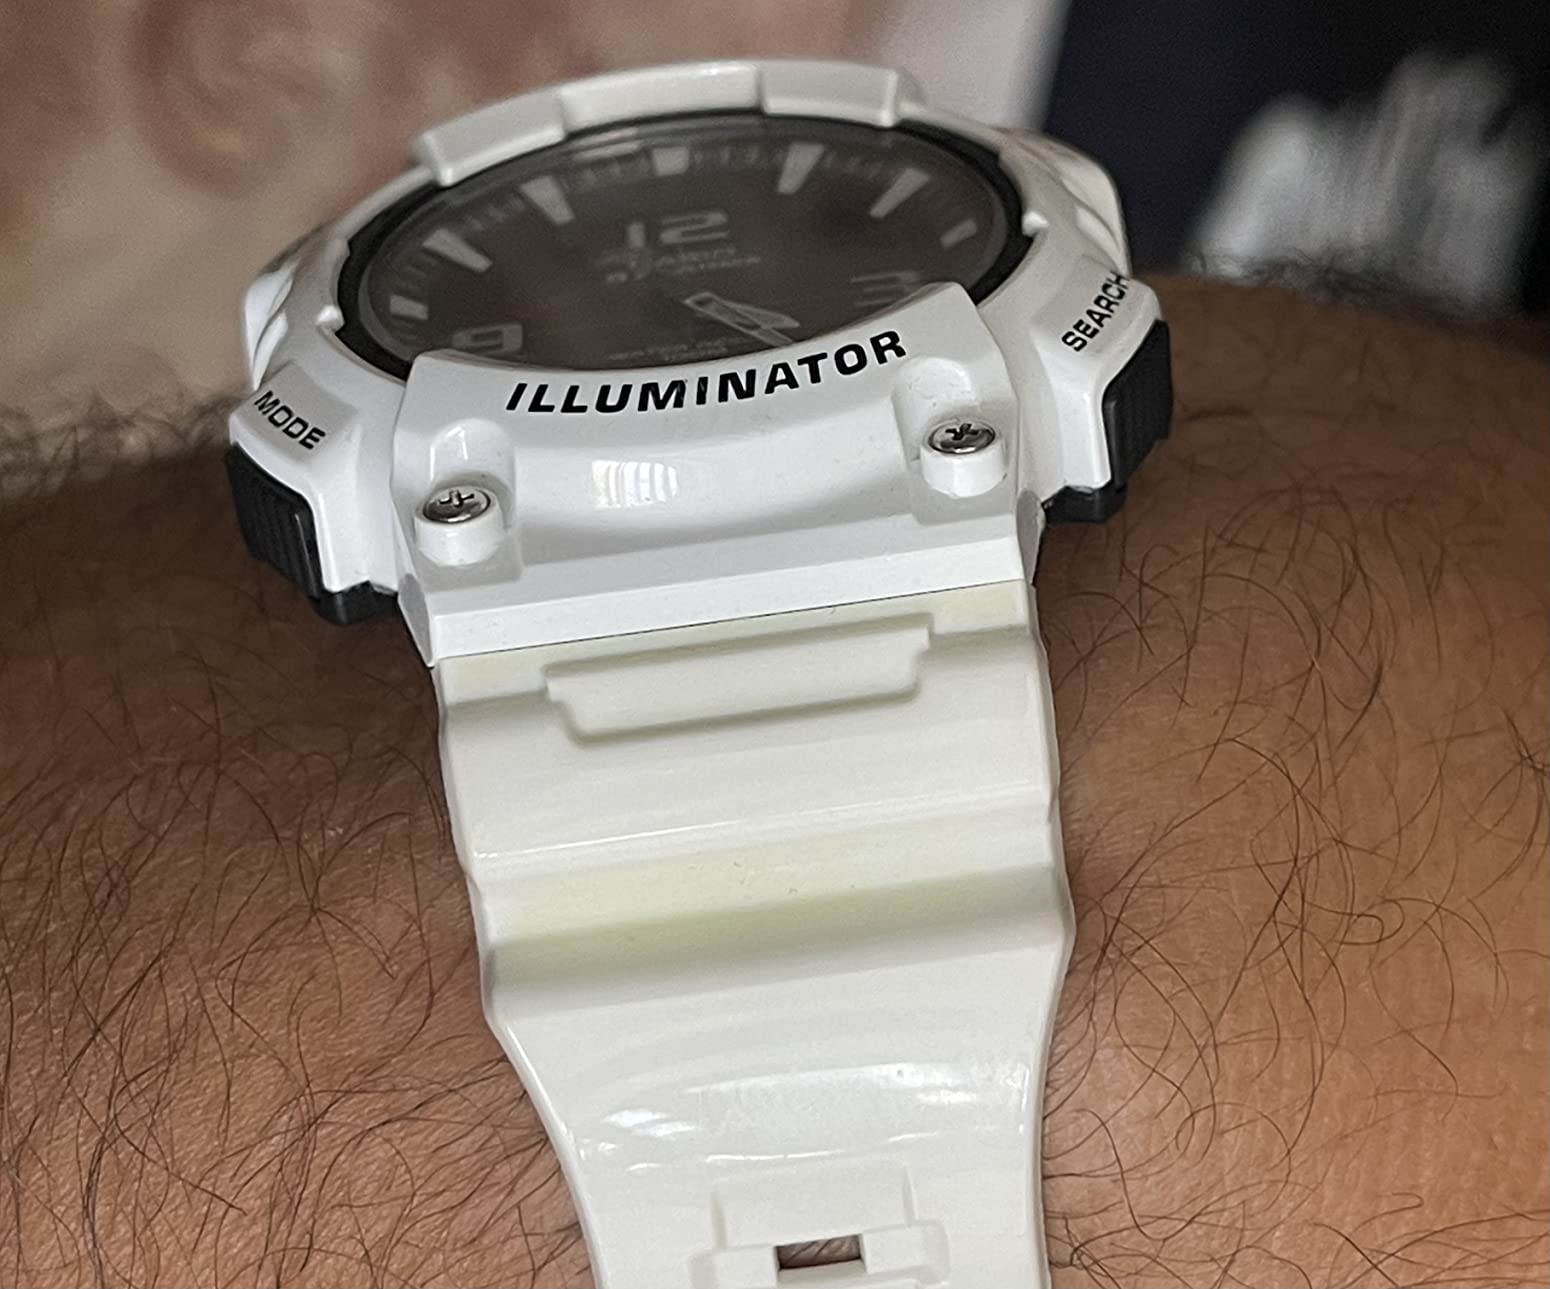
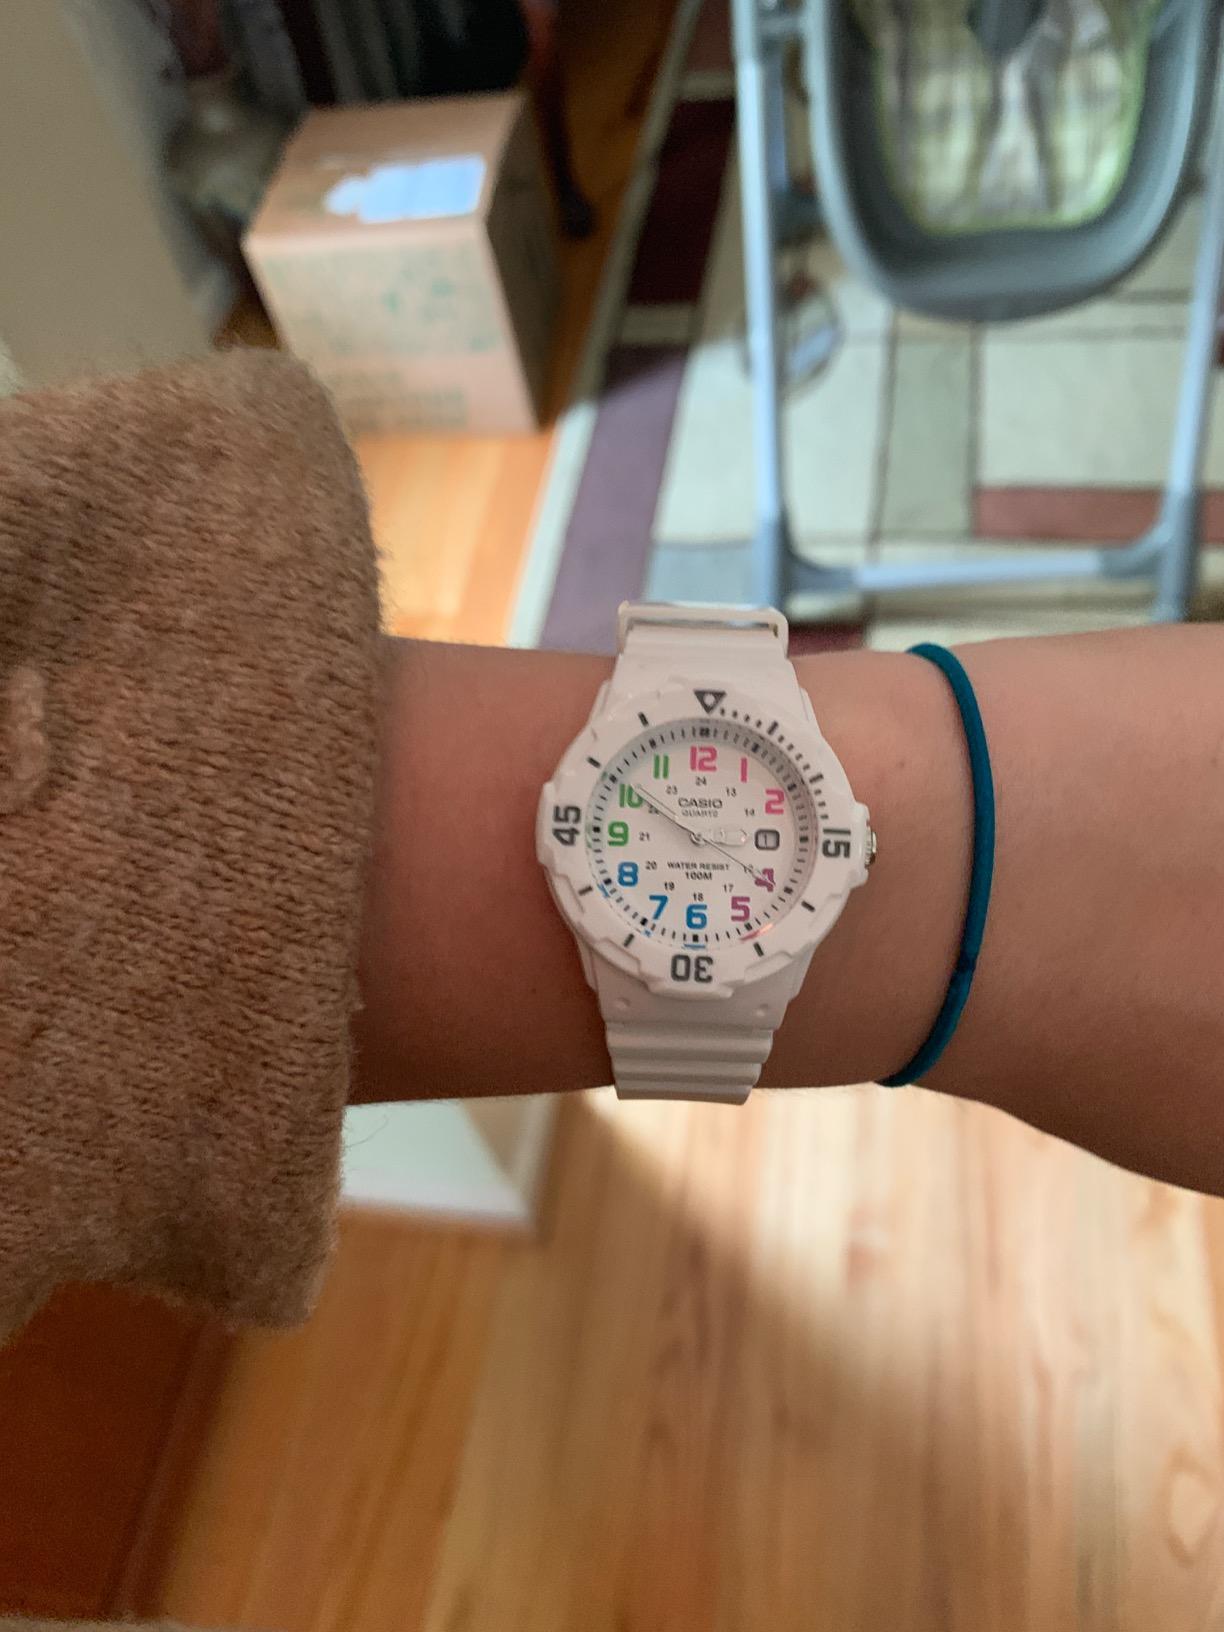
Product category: accessories_watch
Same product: no